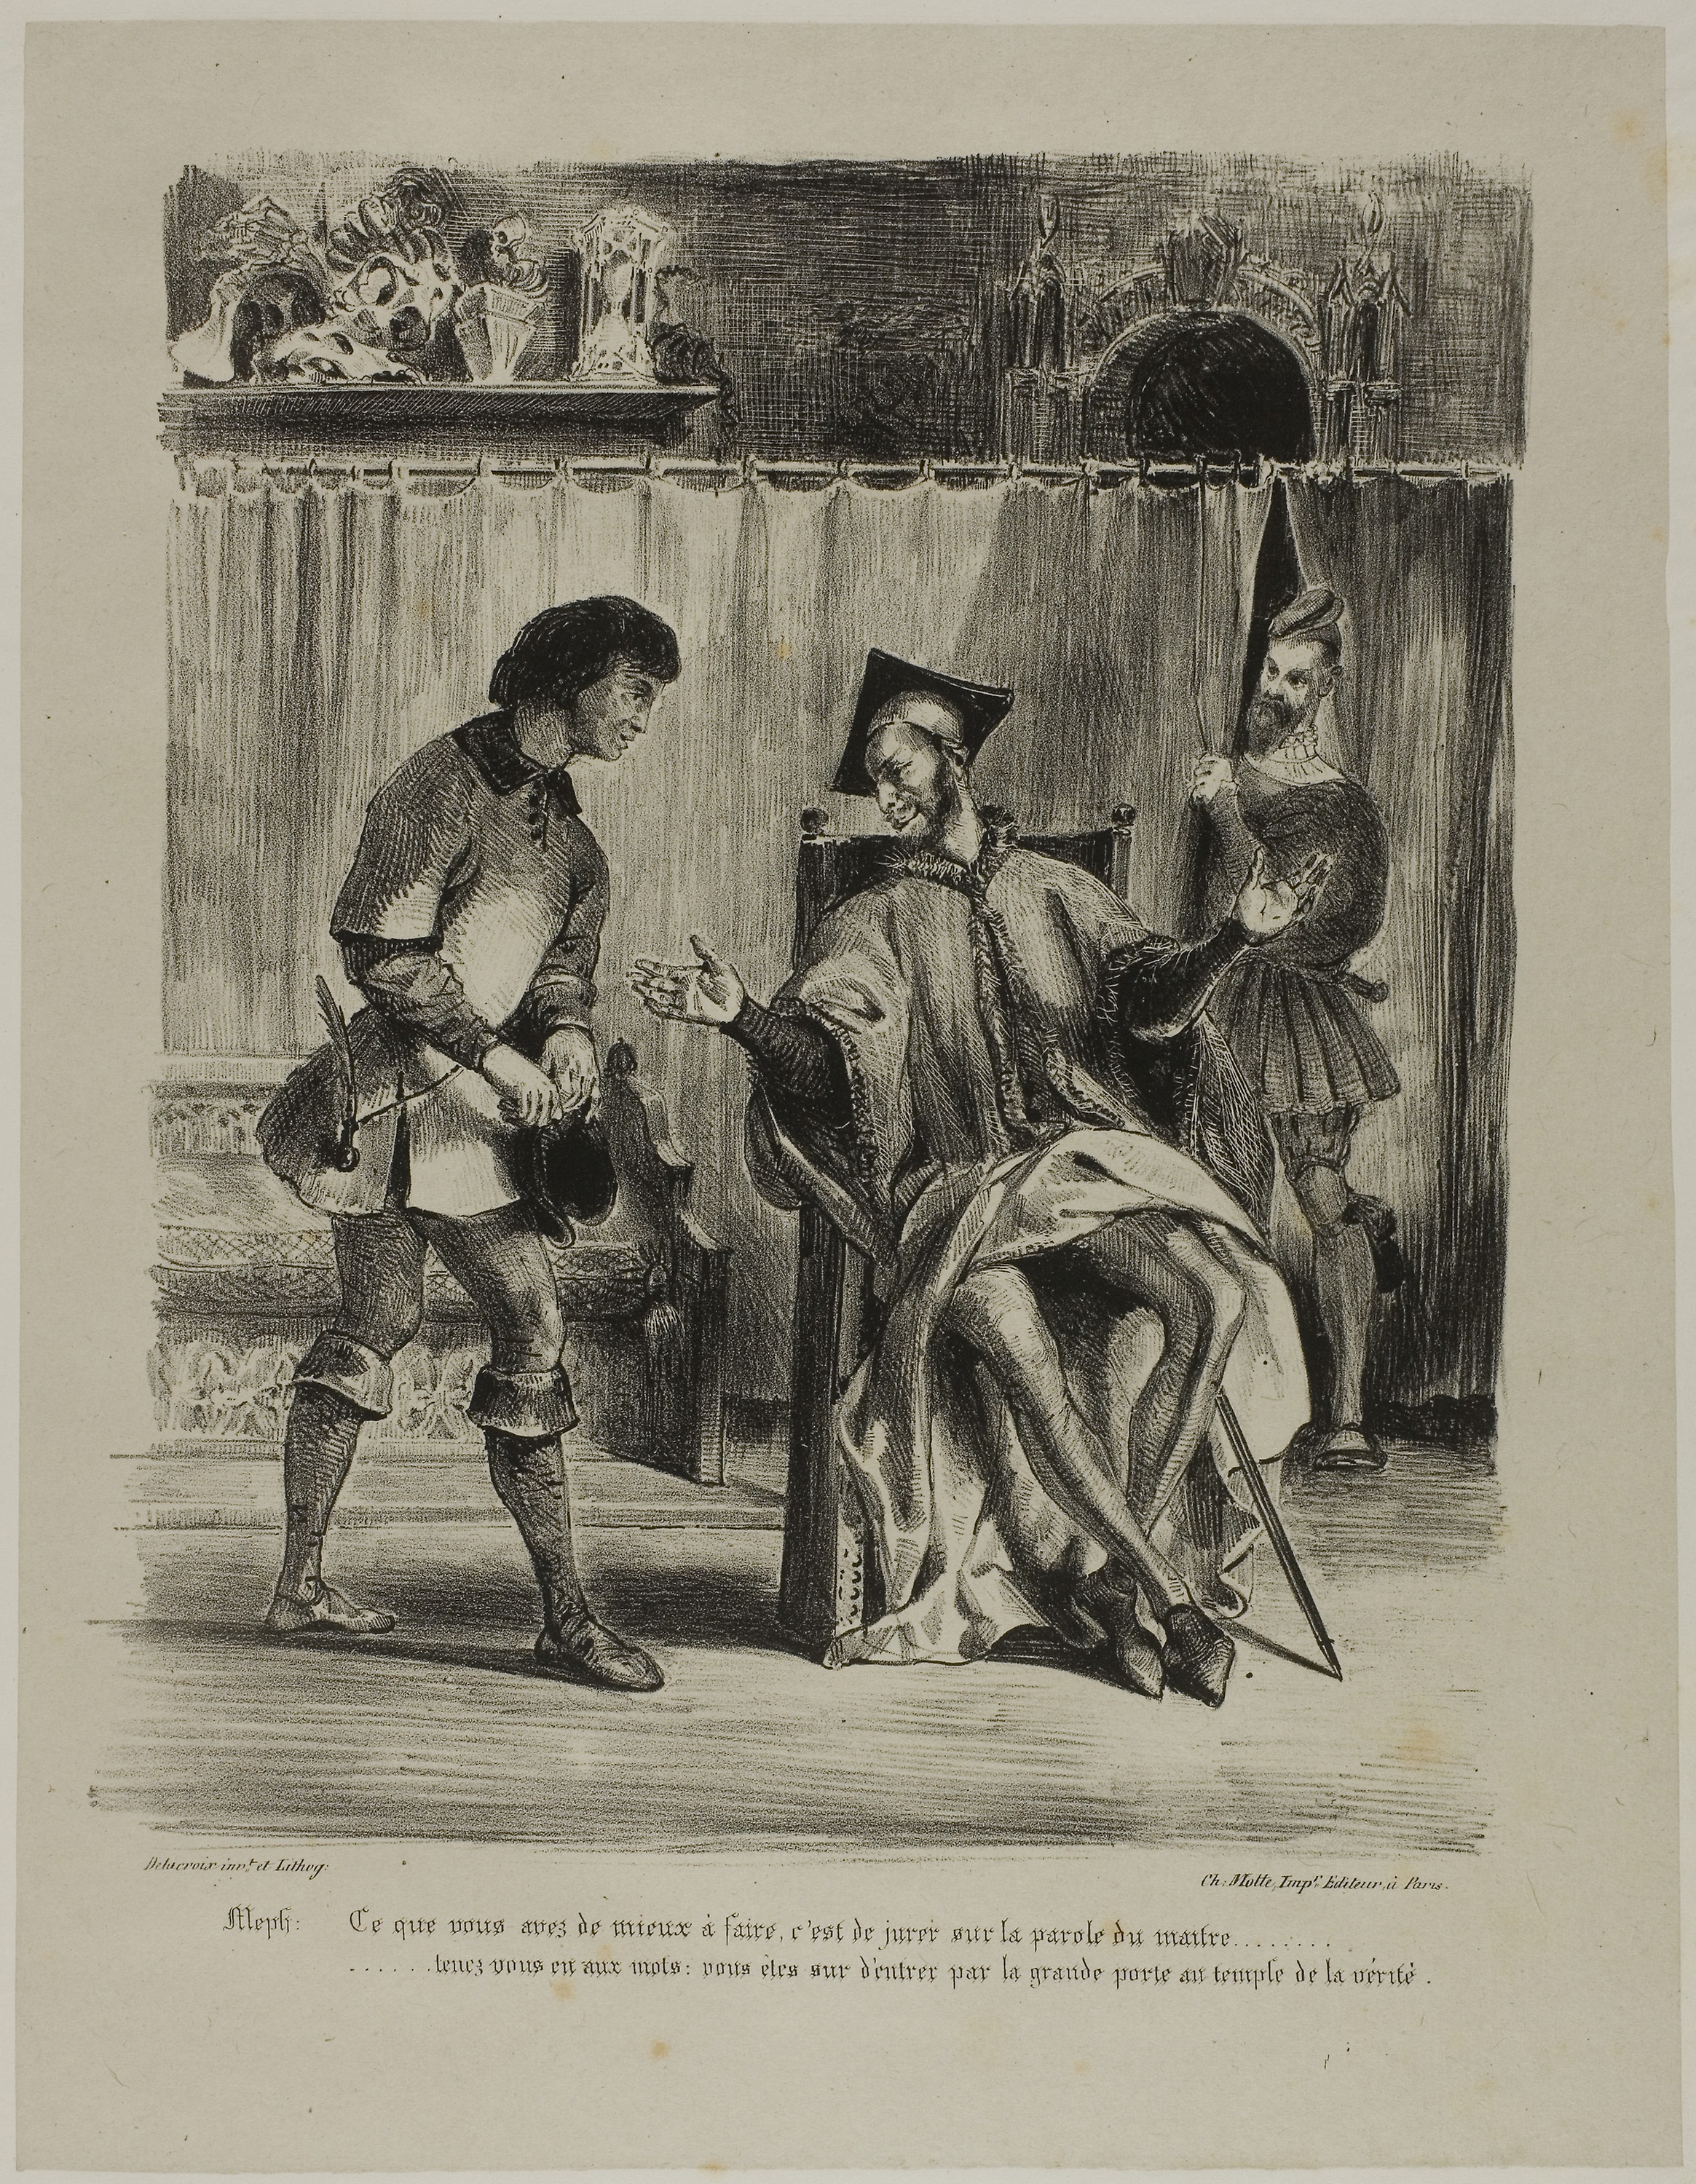
art, human behavior, vintage clothing, history, visual arts, artwork, painting, illustration, stock photography